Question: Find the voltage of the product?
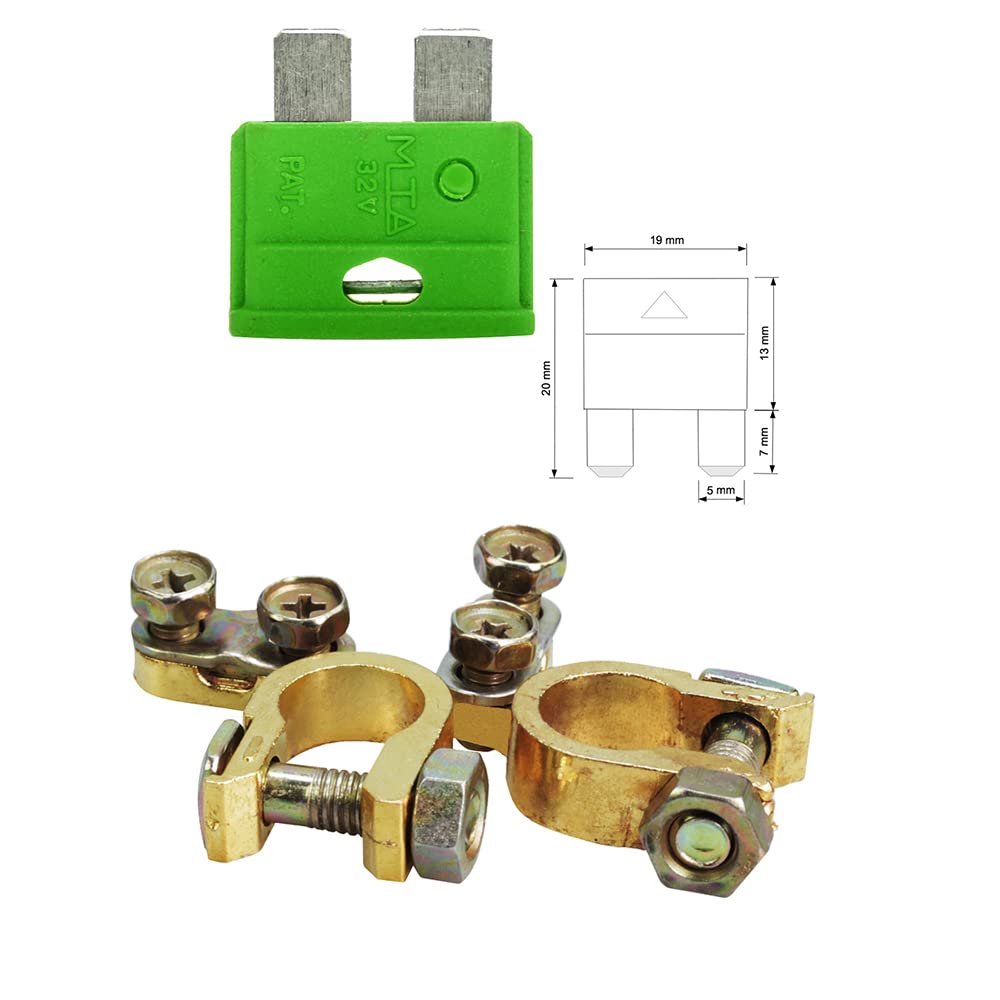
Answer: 32.0 volt